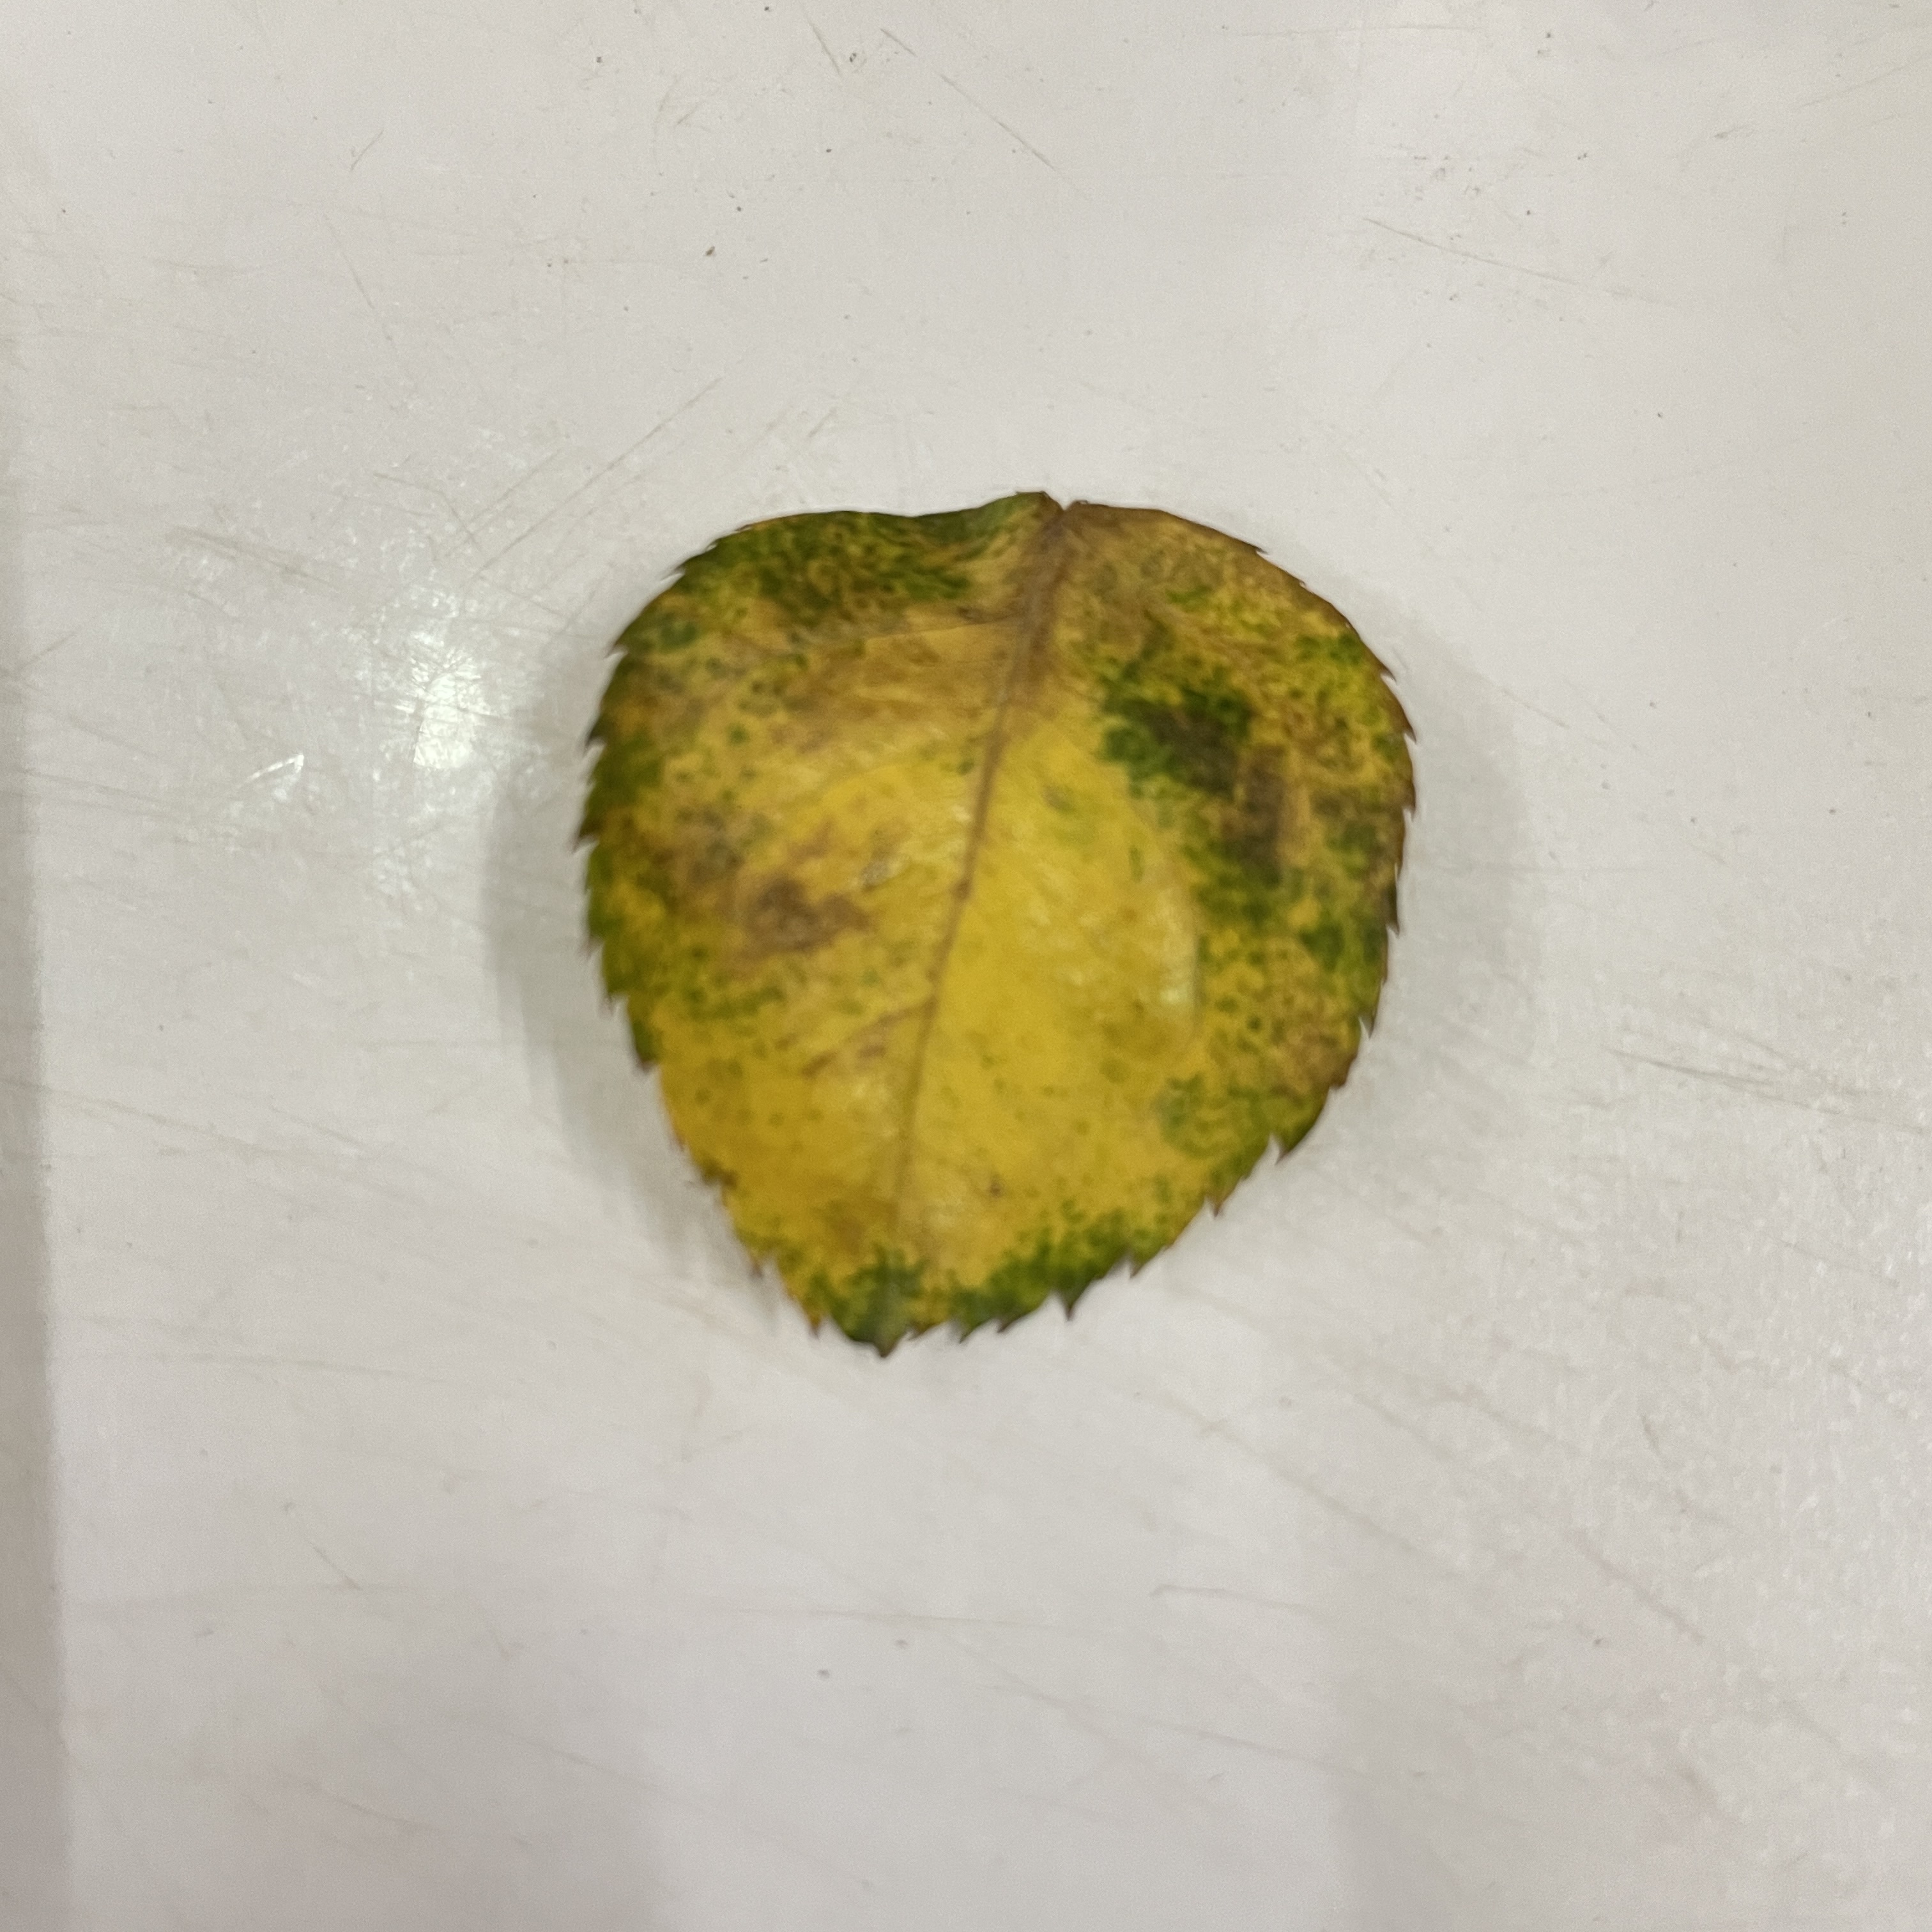
Label: Black Spot